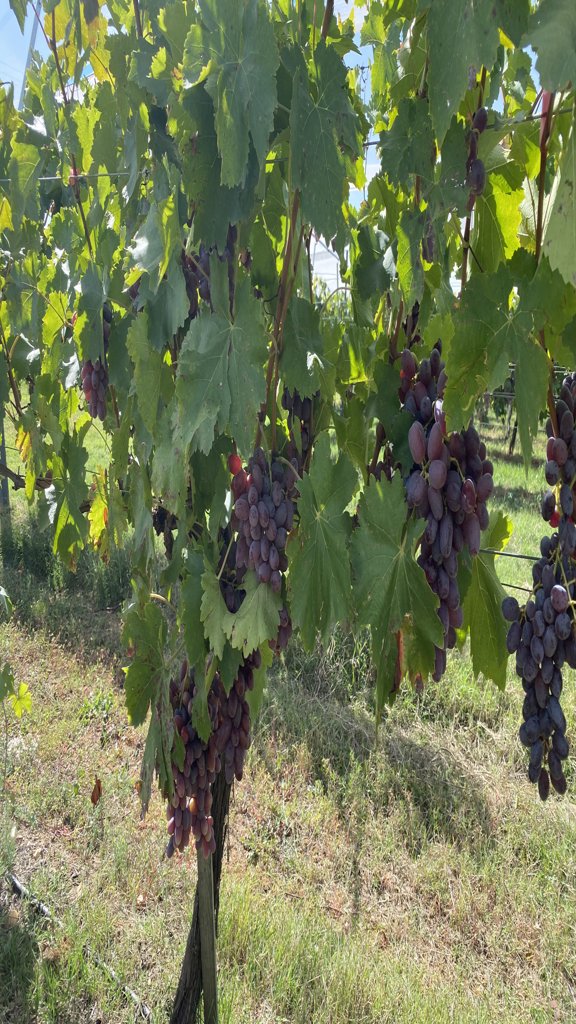
Berries visible: 342
Grape clusters: 12